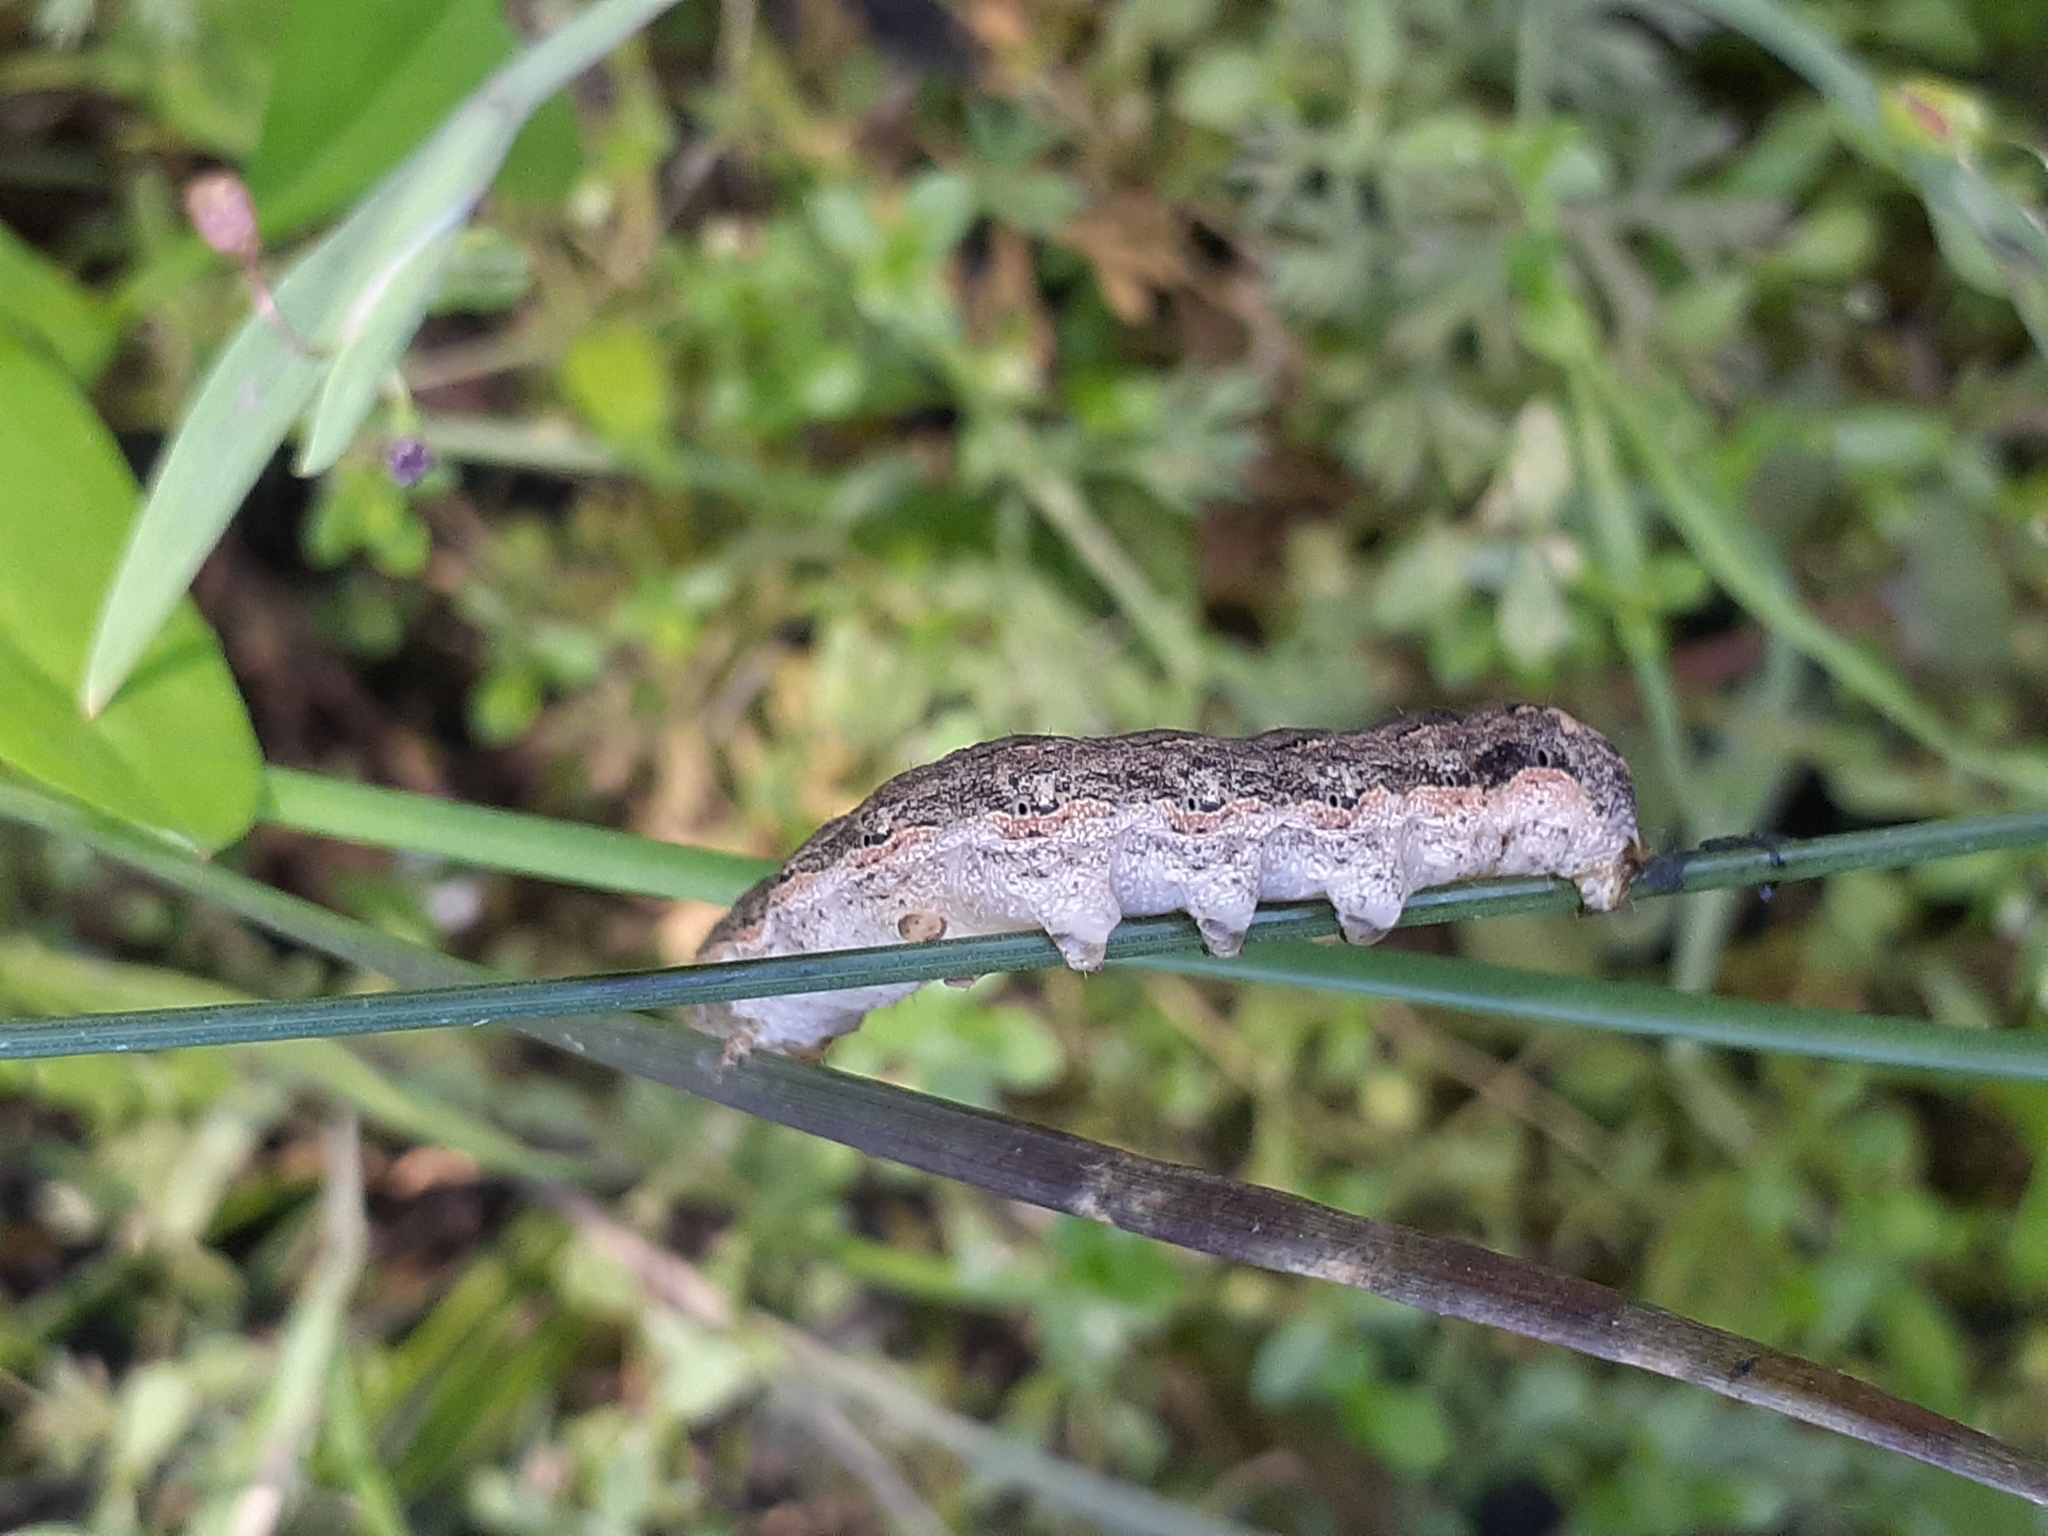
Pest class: cutworms